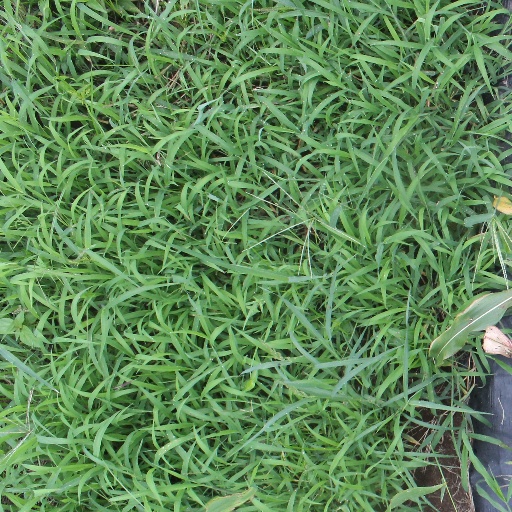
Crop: sorghum